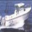
Label: ship